Nosson Zand

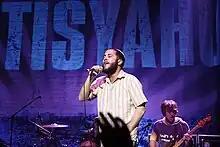
Avalon. Boston.2011. Festival of Light. Matisyahu

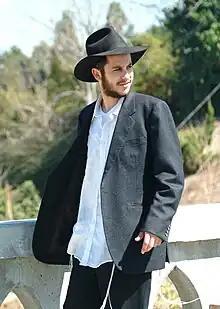
Play lead in "Song of David"

In 2008 he completed his first EP "The Return" and performed with Matisyahu on a 35 city tour of US and Canada, including at Matisyahu's 8-show "Festival of Light" in New York City, the name of which is a reference to the Jewish Festival of Lights.